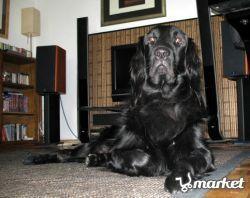
flat-coated_retriever